William Castling

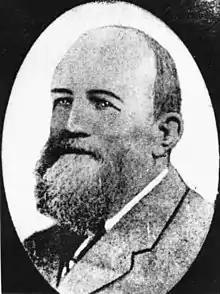

William Joseph Castling (1838 – 7 June 1906) was a member of the Queensland Legislative Assembly.